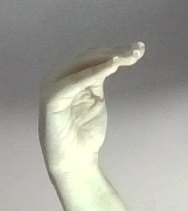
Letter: haa